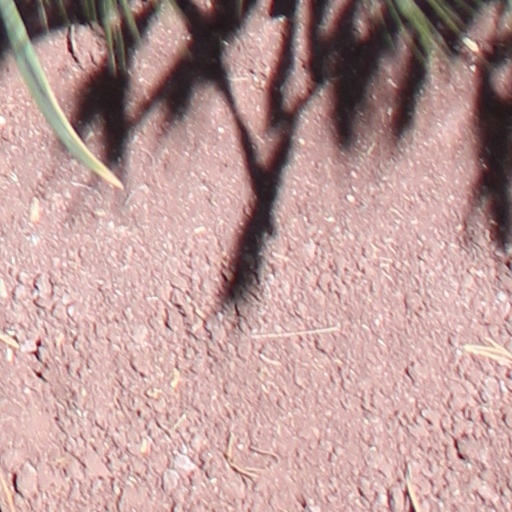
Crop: wheat